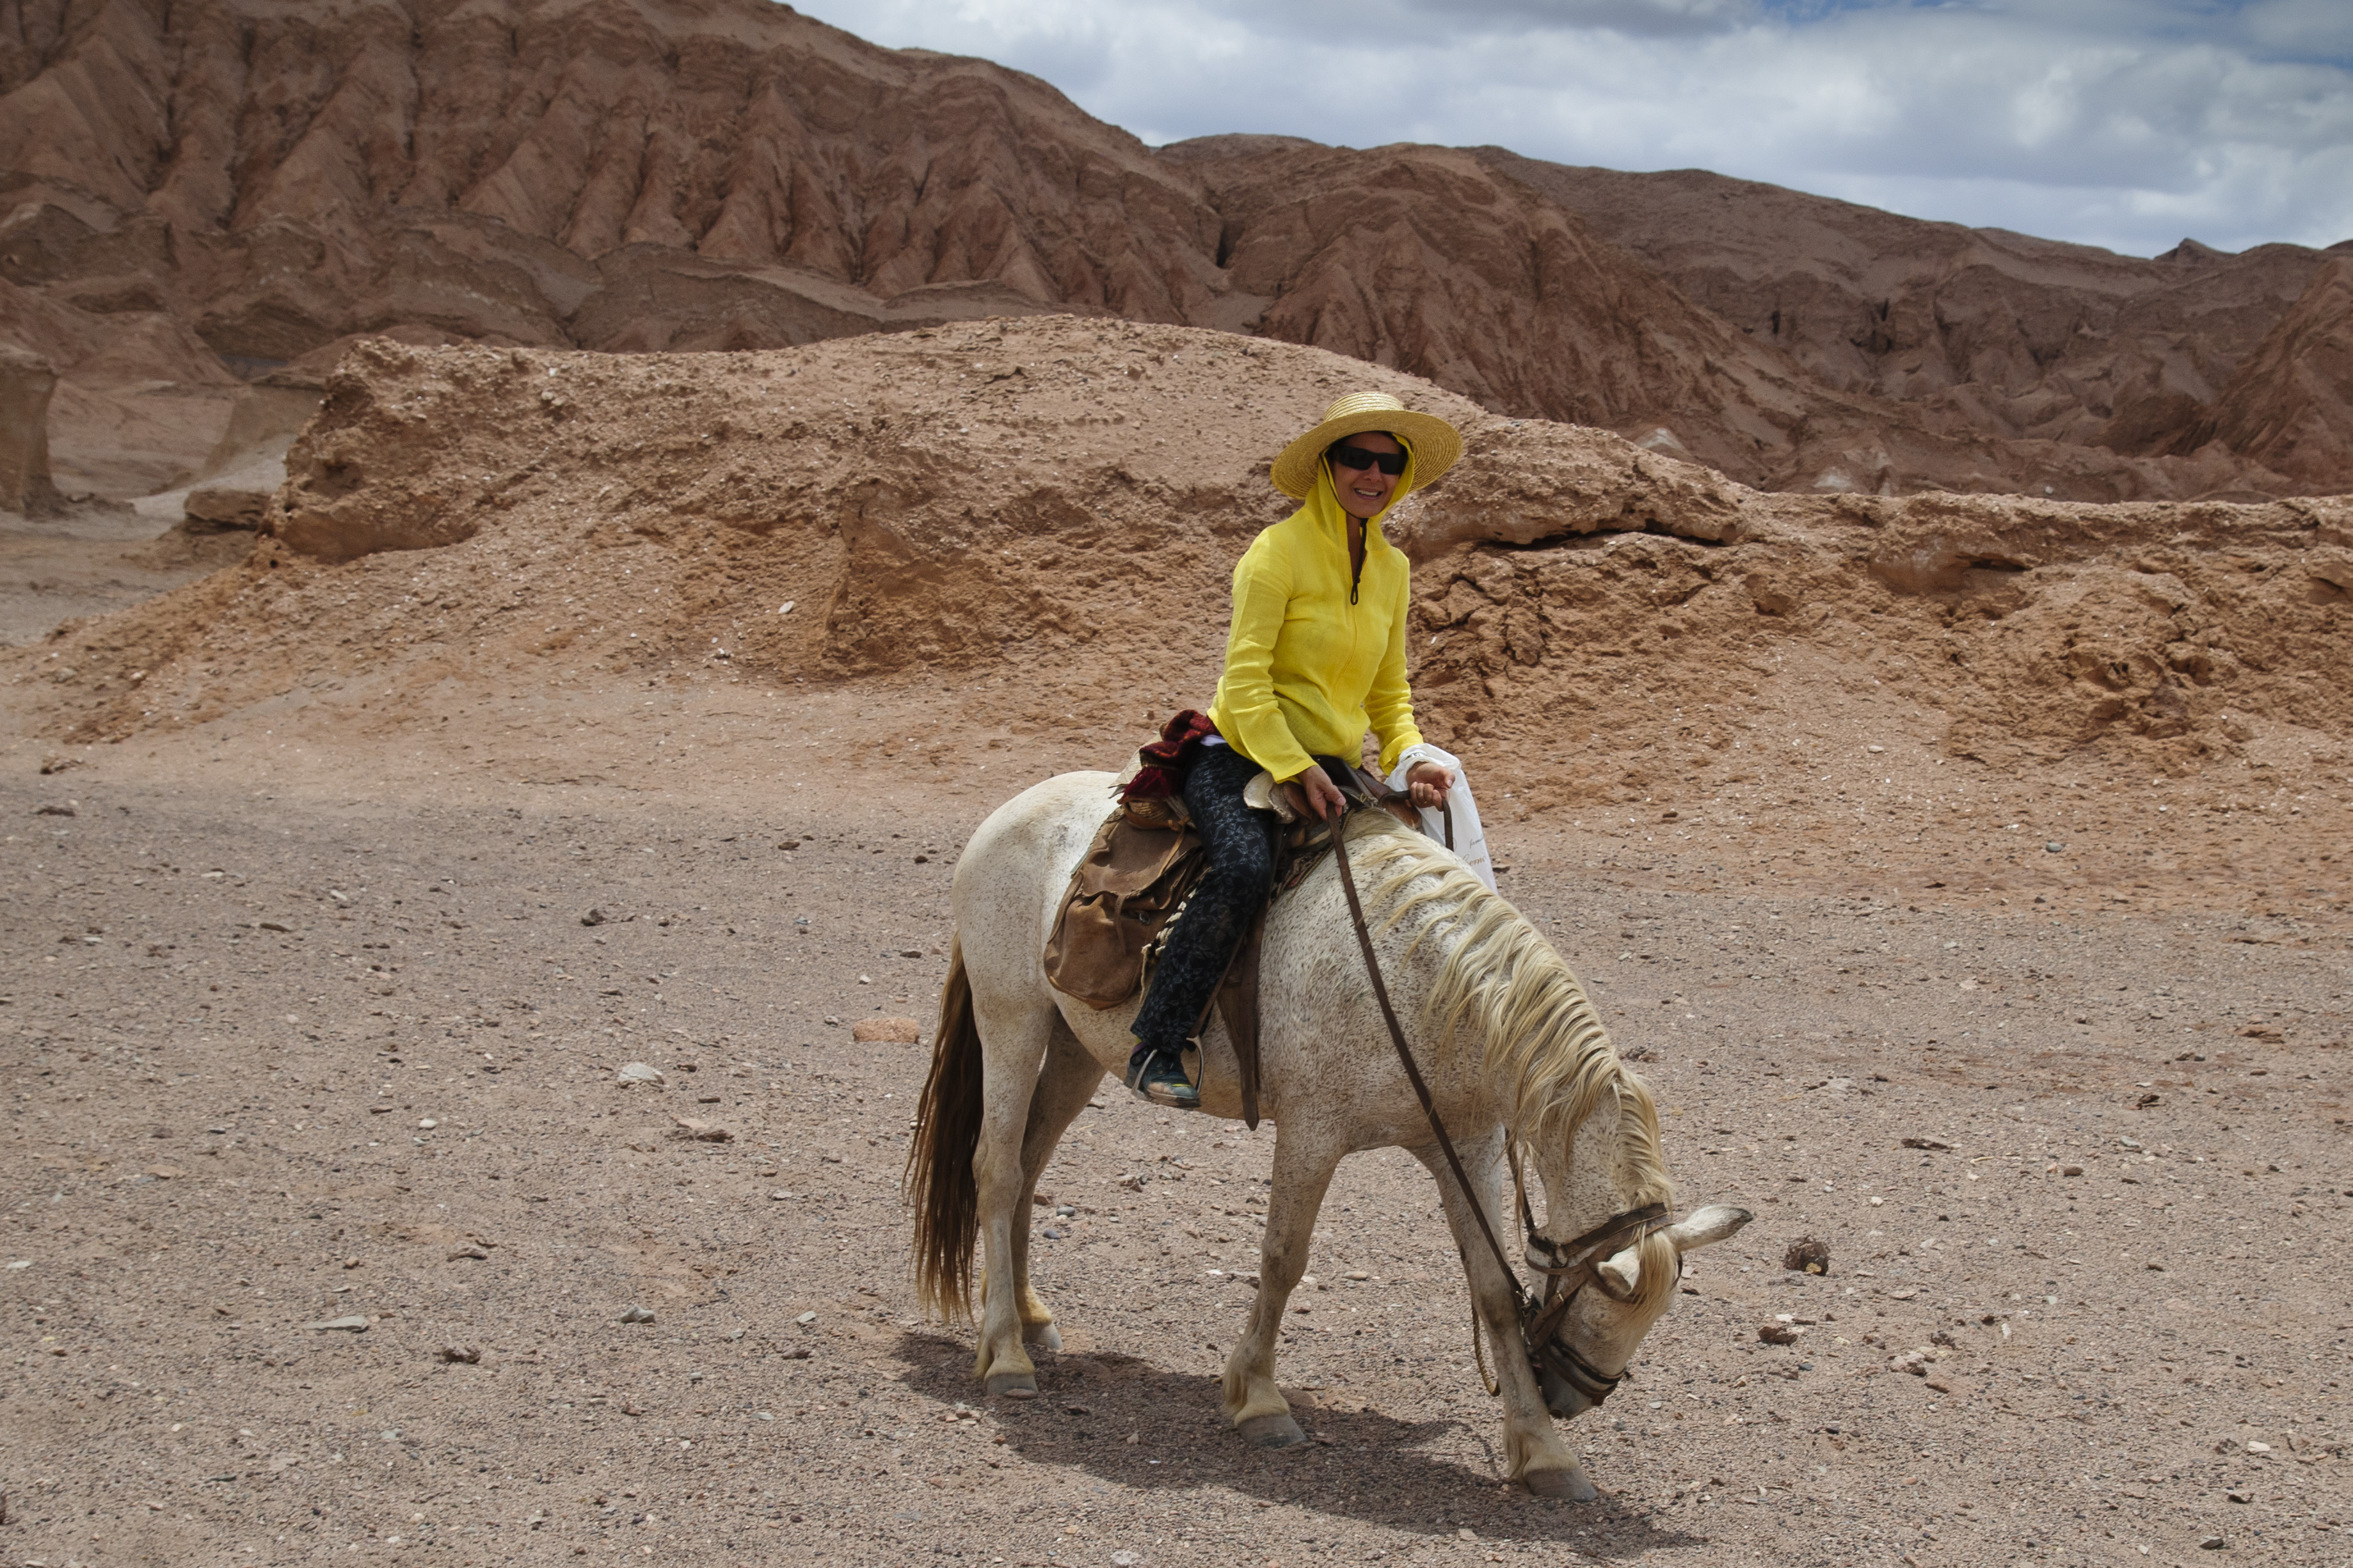
landscape, desert, camel, nikon, chile, sahara, wadi, sanpedrodeatacama, d300, pack animal, horse like mammal, arabian camel